John T. James

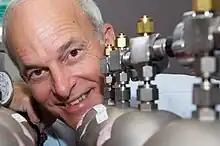

John T. James is an American toxicologist who is the Chief Toxicologist for the National Aeronautics & Space Administration. He leads the Space Toxicology Office located at Lyndon B. Johnson Space Center in Houston, Texas.